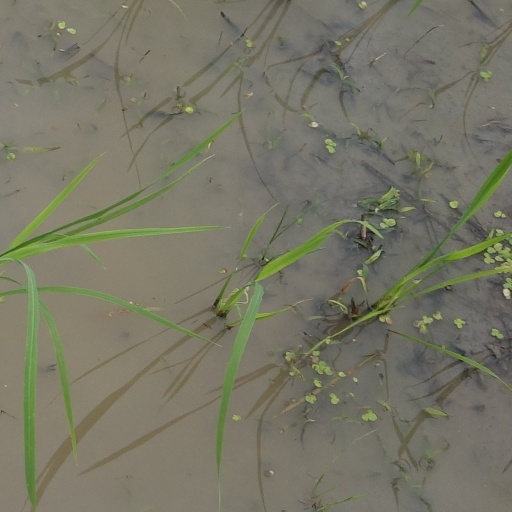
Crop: rice